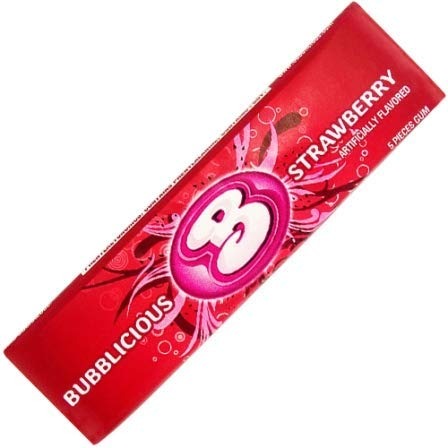
Item Name: BUBLICIOUS STRAWBERRY GUM 5PC
Product Description: Gummy Candy
Value: 5.0
Unit: Count

Price: 0.5